Iceland Base Command

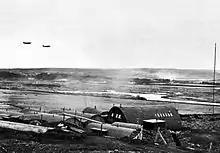
American Fighter Planes over Camp Artun, 1943

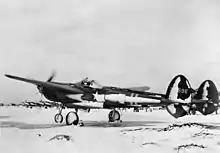
Lockheed P-38F-5-LO Lightning 42-12596 of the 50th Fighter Squadron in Iceland, 1942

The 342nd Composite Group was activated at Meeks Field on 11 September 1942, however its aircraft operated largely from Patterson Field due to the congestion of ATC traffic at Meeks. It reported directly to the HQ, IBC. The group flew a mixture of P-38 Lightning and P-40 Warhawk fighters, as well as some B-18 Bolos and P-39 Airacobras assigned to the Group's Base Flight. Operational squadrons were: